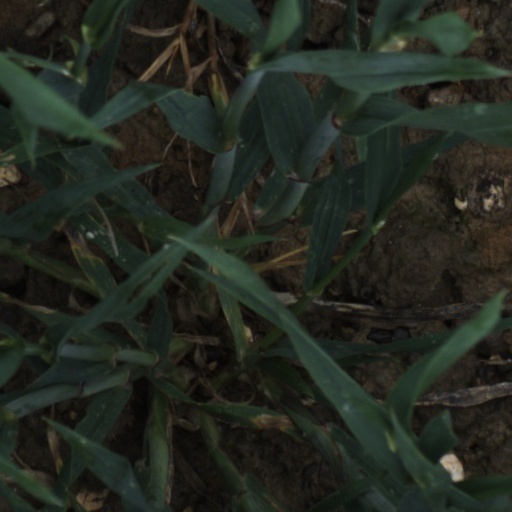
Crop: wheat